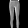
Label: Trouser